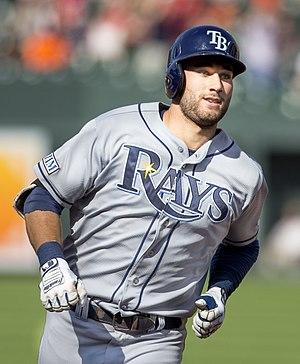
Kevin James Kiermaier est un voltigeur des Rays de Tampa Bay de la Ligue majeure de baseball.
La saison 2015 des Rays de Tampa Bay est la 18ᵉ saison en Ligue majeure de baseball pour cette franchise.